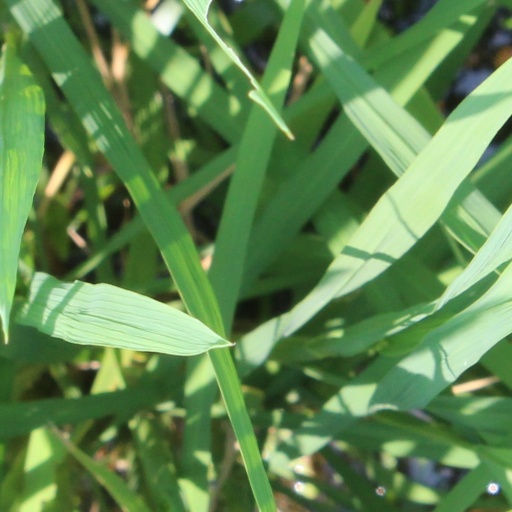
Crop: rice